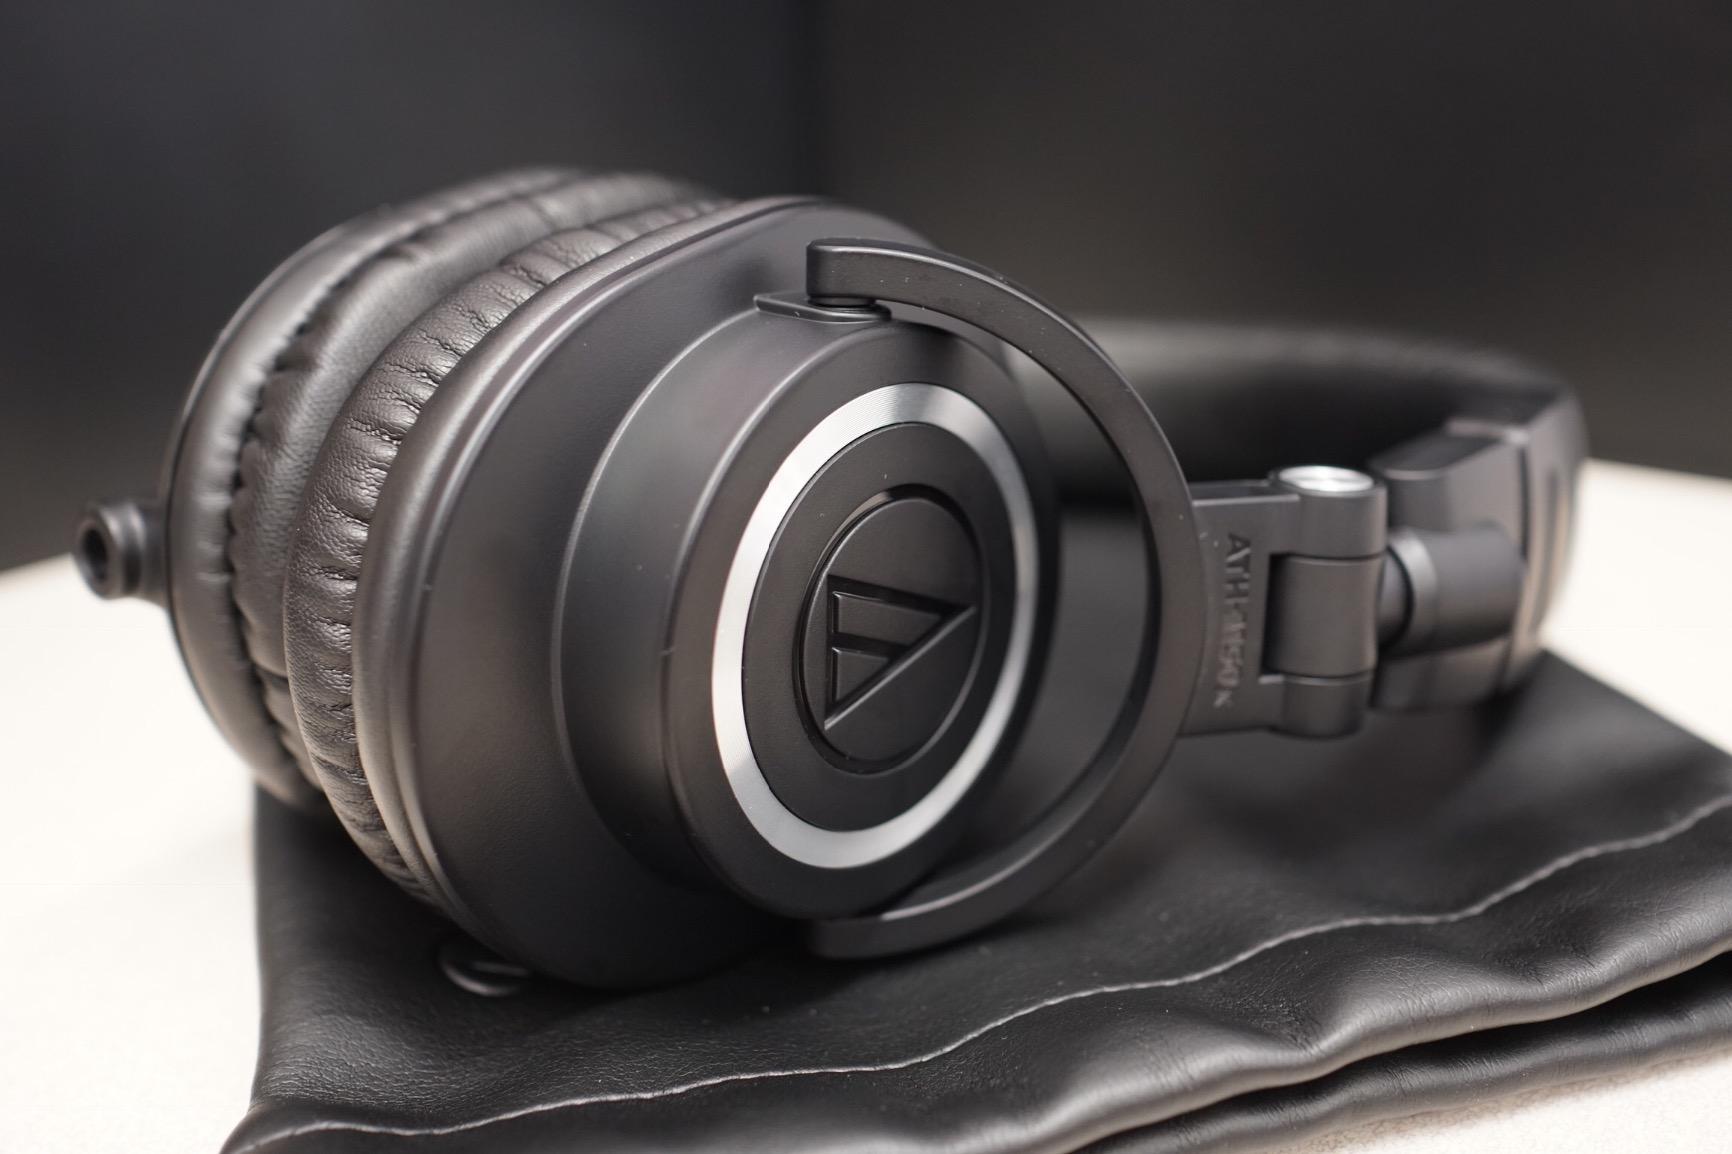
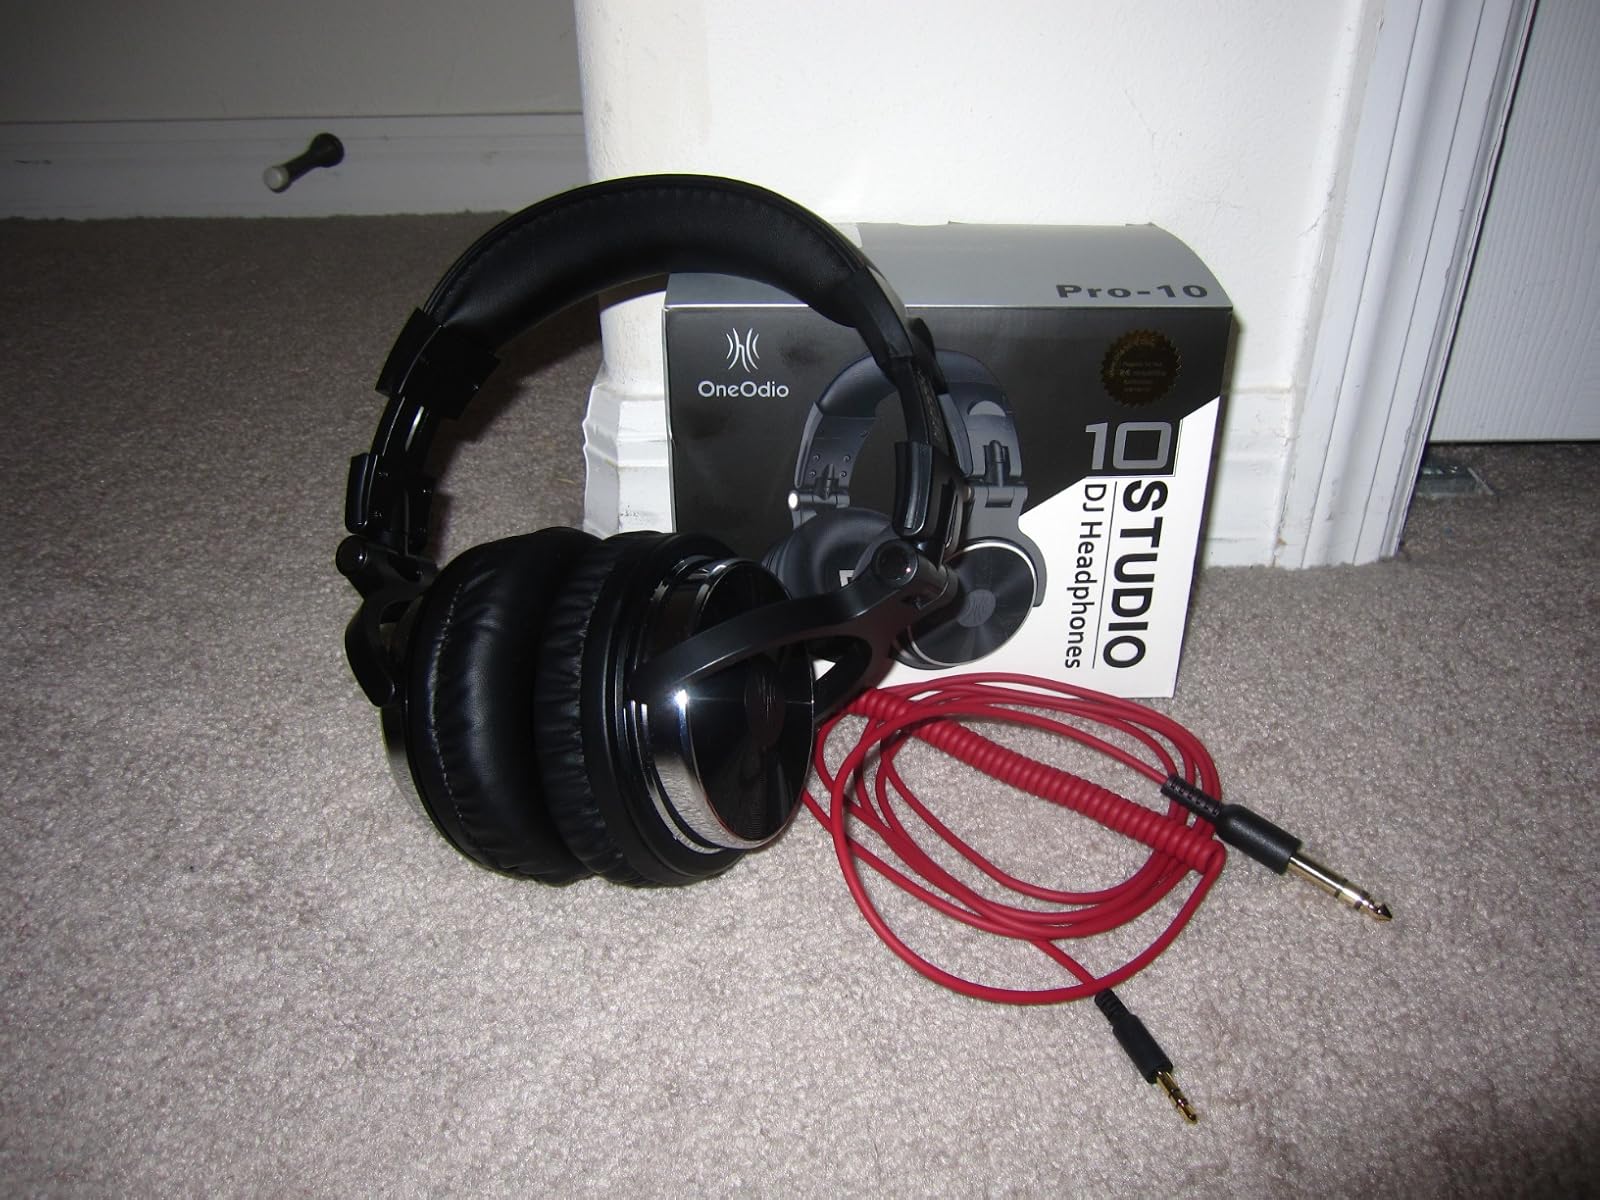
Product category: headphones
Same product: no